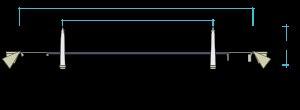
Le viaduc du Chavanon est un pont suspendu autoroutier qui franchit la vallée du Chavanon entre les communes de Merlines dans le département de la Corrèze et de Messeix dans le Puy-de-Dôme en France.